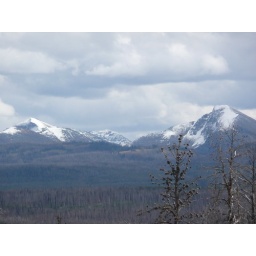
Took this from the top of the hill facing away from the lake. Zoomed all the way on the mountain chain in the distance.